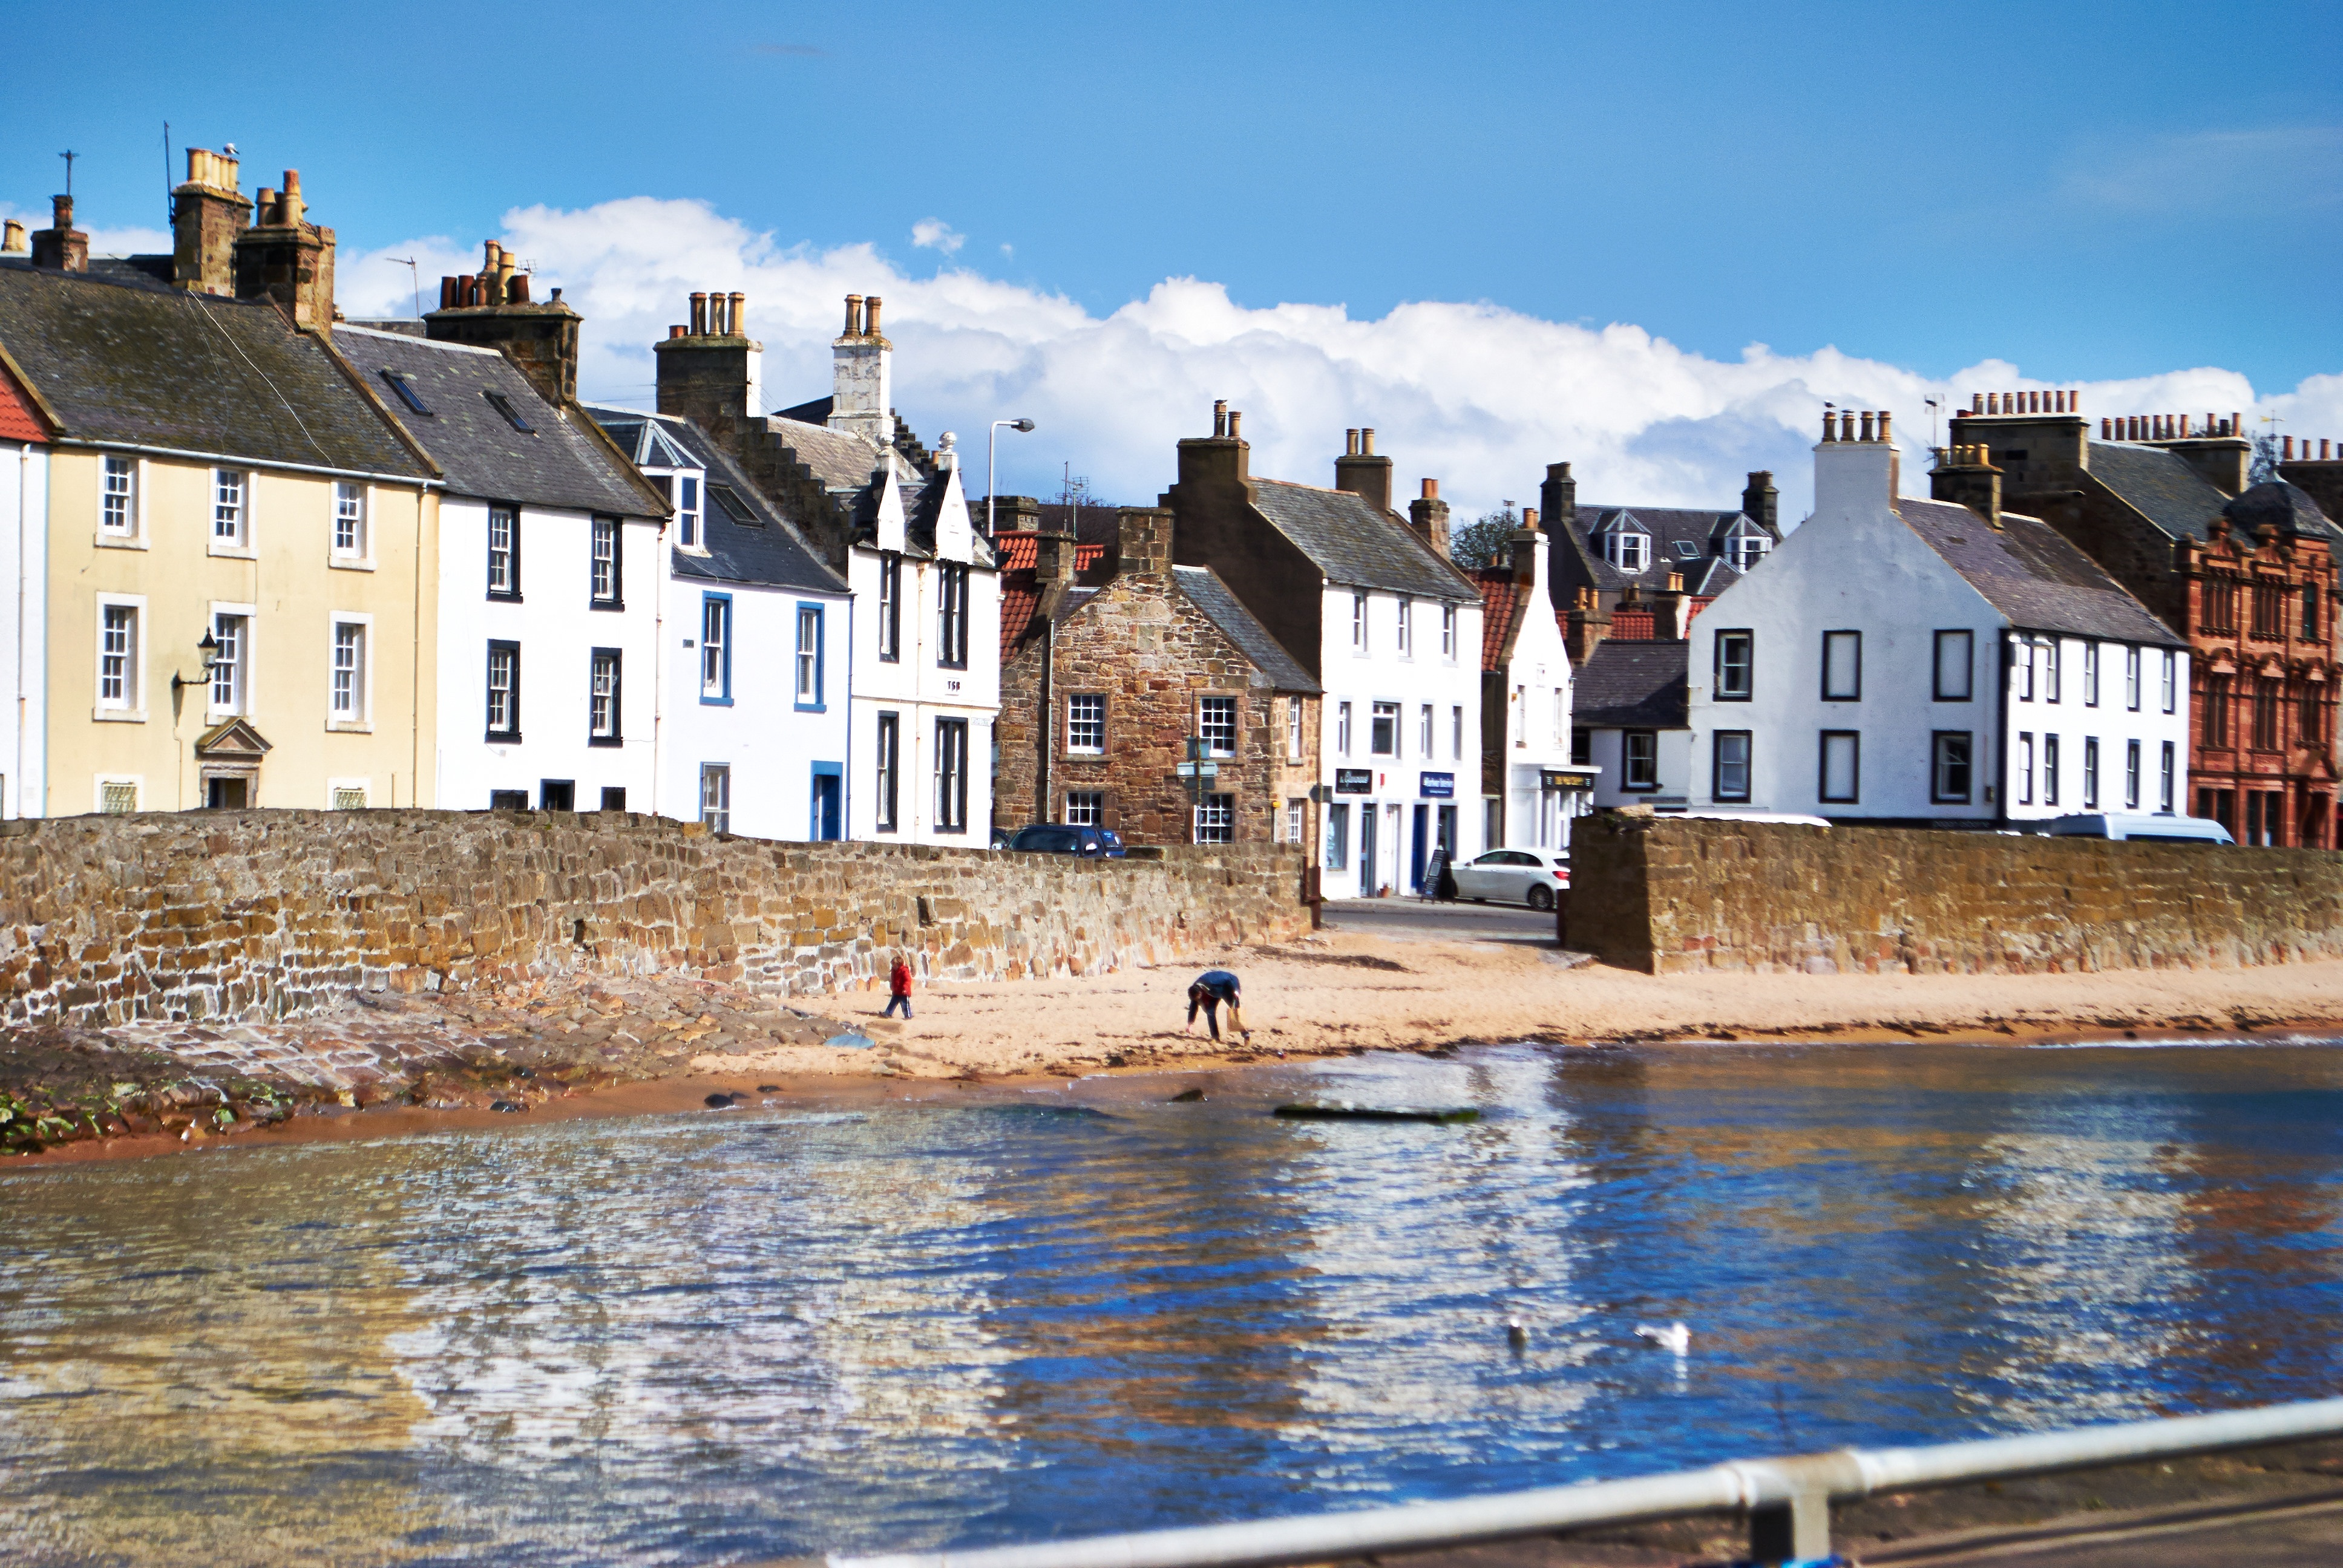
beach, sea, coast, water, sand, winter, boat, town, chateau, river, canal, tide, vacation, coastline, village, reflection, seascape, tourism, waterway, scotland, fife, anstruther, estuary, forth, east, neuk, firth, fife scotland